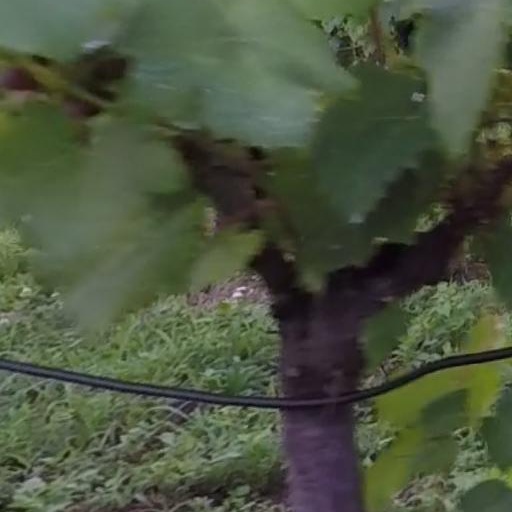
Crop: grape